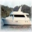
Label: ship